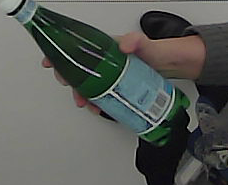
Product: sanpellegrino_water